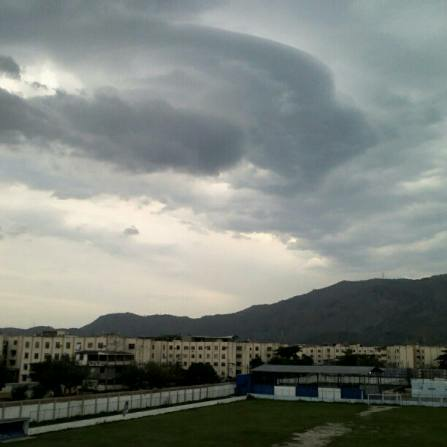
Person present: No